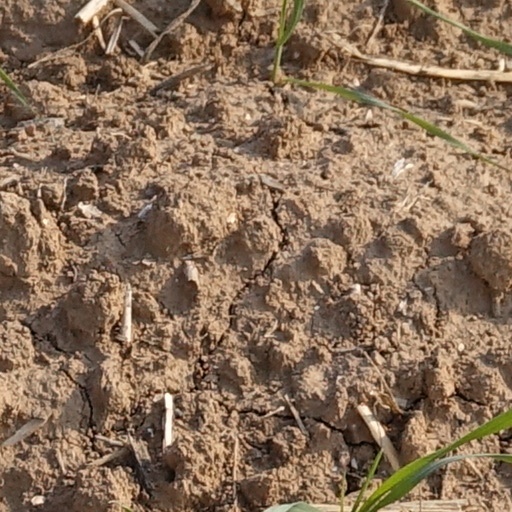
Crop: wheat